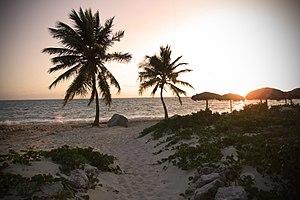
Cet article recense les zones humides de Cuba concernées par la convention de Ramsar.